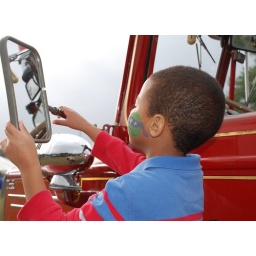
Luis checking out his face painting in truck mirror